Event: Nepal Earthquake
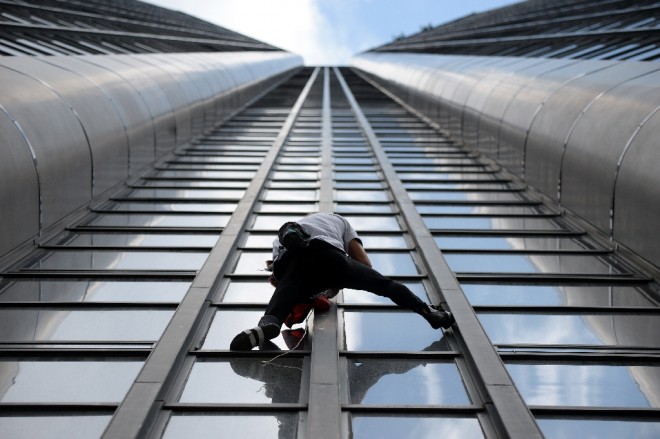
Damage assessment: no_damage